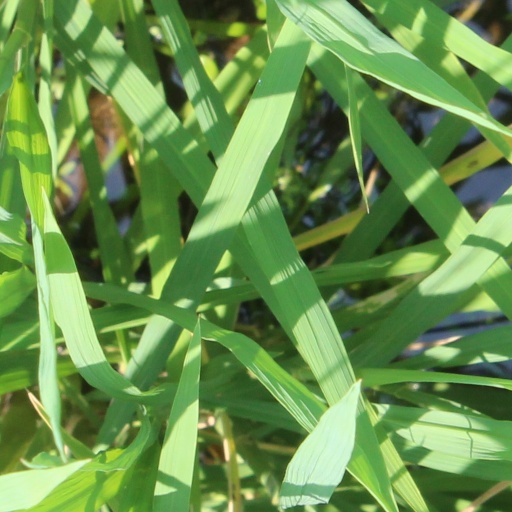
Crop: rice